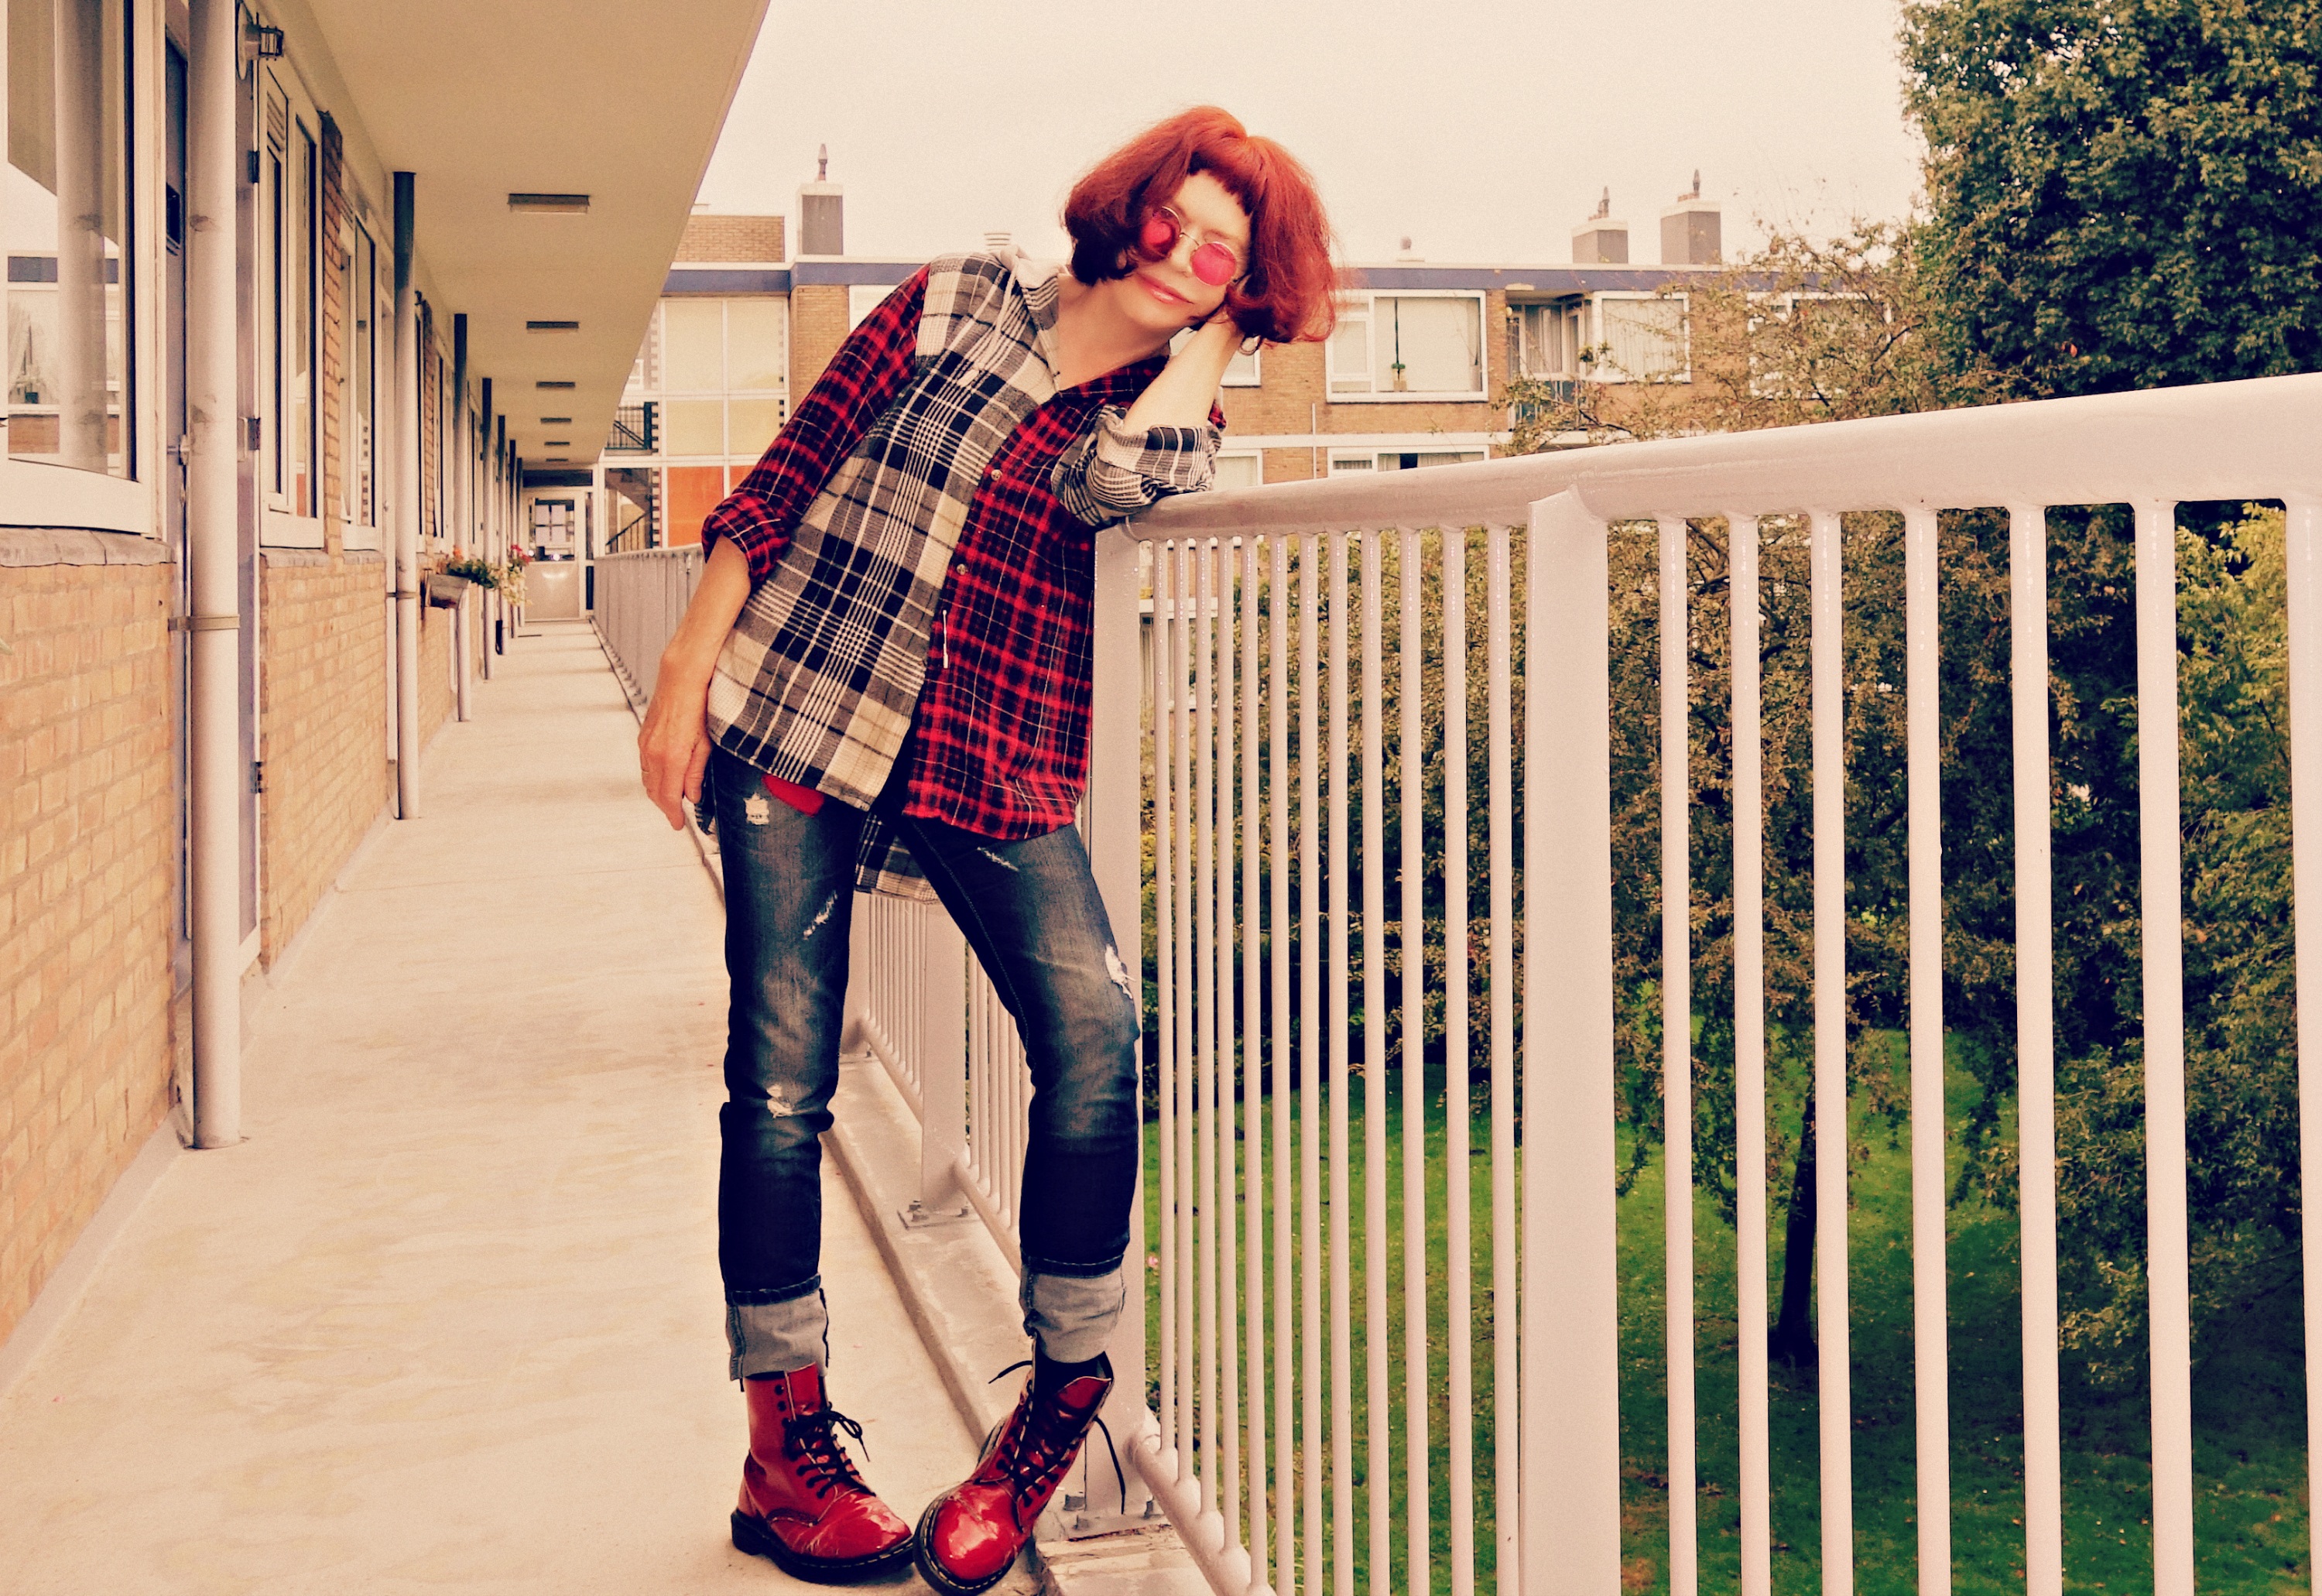
woman, hair, rooftop, rail, pattern, model, jeans, spring, color, fashion, clothing, shirt, red hair, caucasian, trees, textile, footwear, pose, redhead, gallery, style, clothes, doctor martens, woodcutter shirt, apartment block